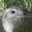
Label: bird